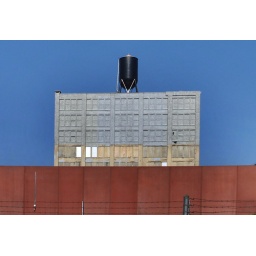
red wall and grey warehouse in Vinegar Hill